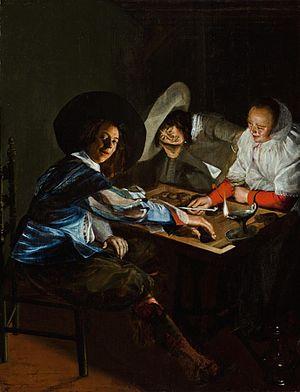
Le trictrac, plus rarement tric trac ou tric-trac, est un jeu de société de hasard raisonné pour deux joueurs qui se joue avec des dés sur un tablier semblable à celui du backgammon. Il appartient à la famille des jeux de tables.